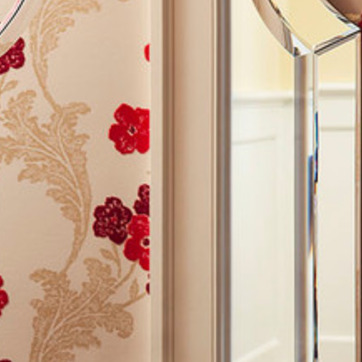
Material: mirror